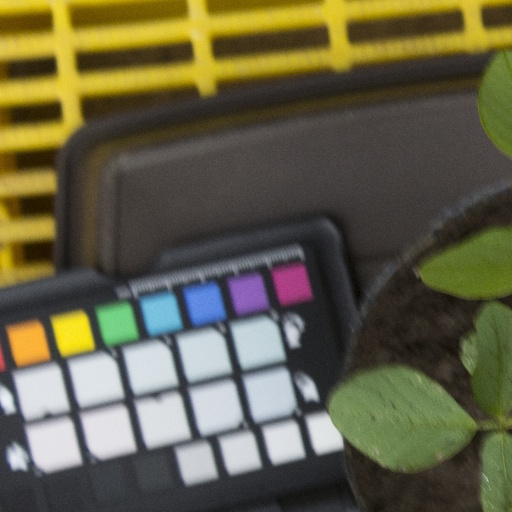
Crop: soybean